Egyptian Communist Party

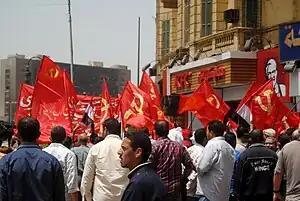
Egyptian Communist Party flags in Tahrir Square.

On 10 May 2011, the ECP agreed to enter into a "socialist front" with four other Egyptian leftist groups called the Coalition of Socialist Forces, which includes the Revolutionary Socialists, the Socialist Popular Alliance Party, Socialist Party of Egypt and the Workers Democratic Party. It also joined the National Salvation Front.